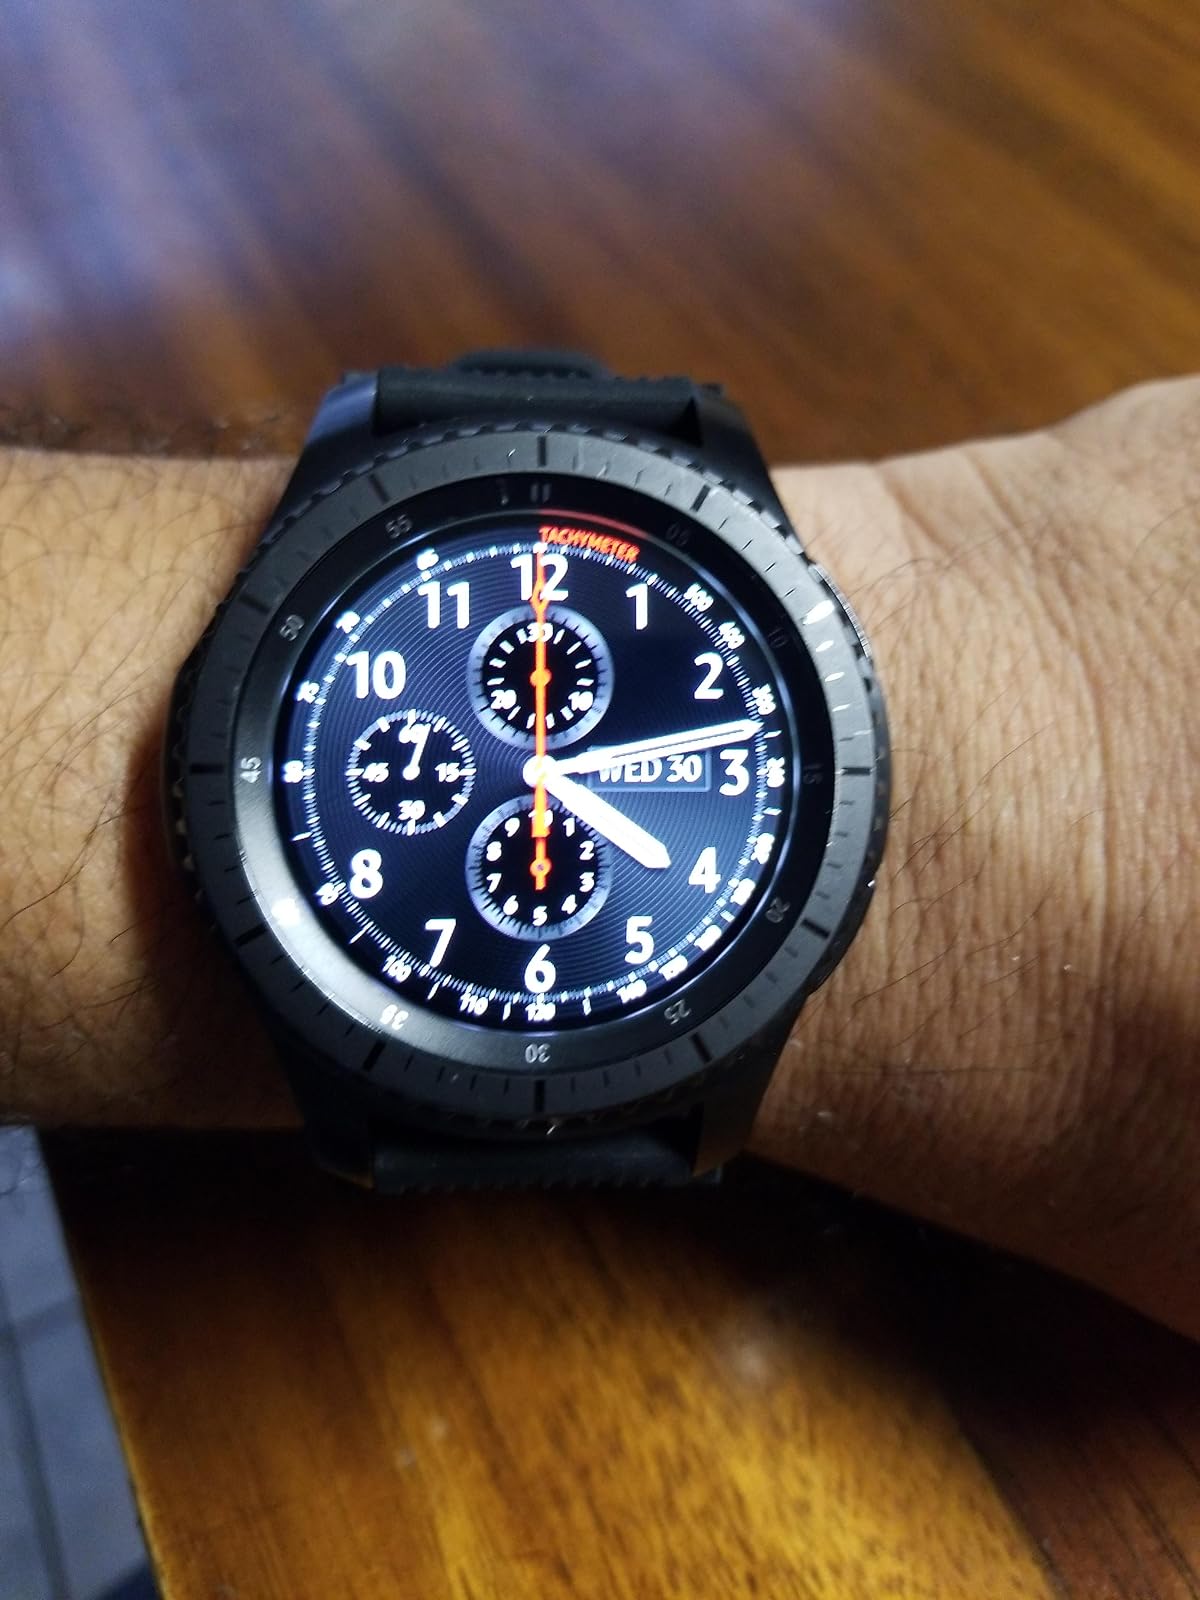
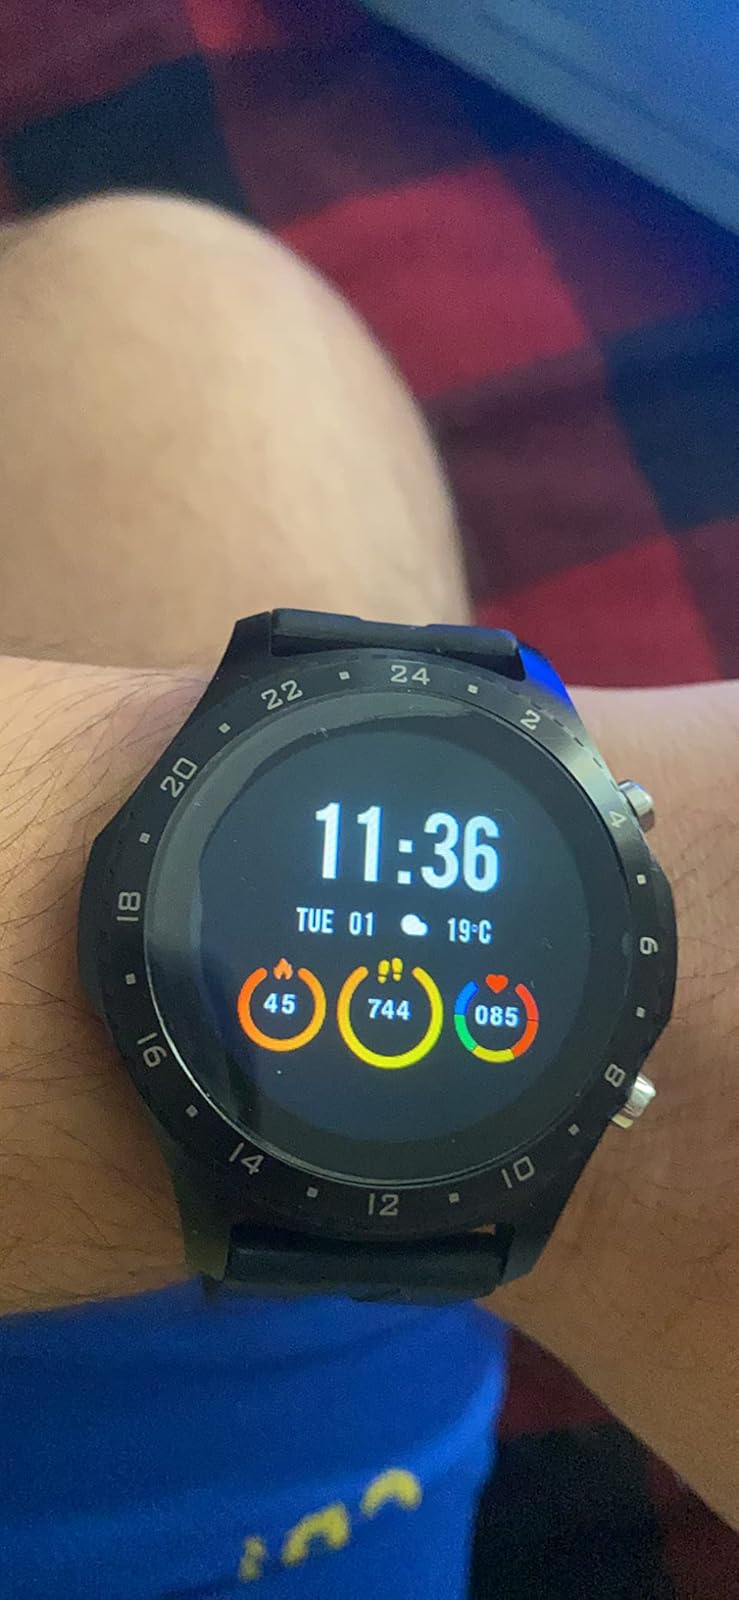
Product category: smartwatch
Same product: no